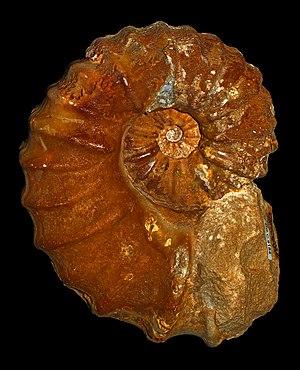
Les acanthocératidés sont une famille d'ammonites.
Acanthoceras est un genre d'ammonites, céphalopodes disparus de la sous-classe des Ammonoidea. Ce genre appartient au sous-ordre des Ammonitina et à la famille des Acanthoceratidae. Ses membres vivaient au Crétacé, de l'Albien au Turonien, et étaient particulièrement bien représentés au Cénomanien. Il a été décrit par Alexandre Brongniart en 1822 puis par Melchior Neumayr en 1875.